Esther 7

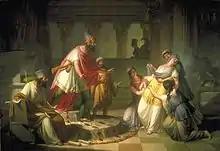
Esther before Ahasuerus by Franc Kavčič, 1815

This section records how Esther finally speaks out about the projected genocide to her people (for the first time identifies herself as a member of these people) and then 'requests that the lives of all this group be